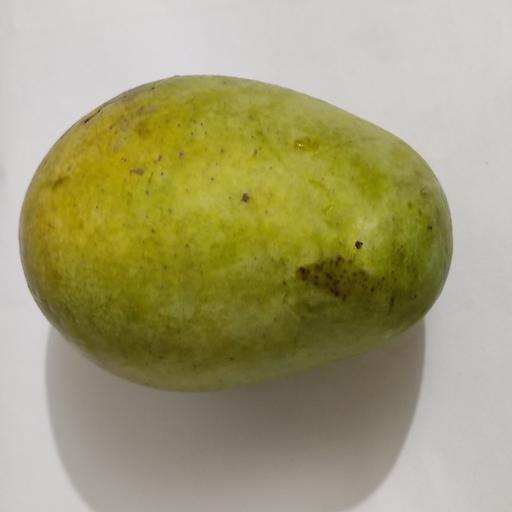
Crop type: Mango_Amrapali